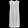
Label: Dress